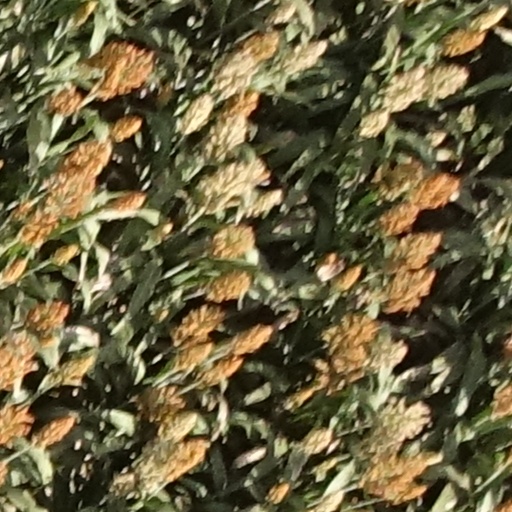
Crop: sorghum